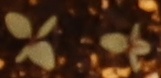
Label: Redroot Pigweed